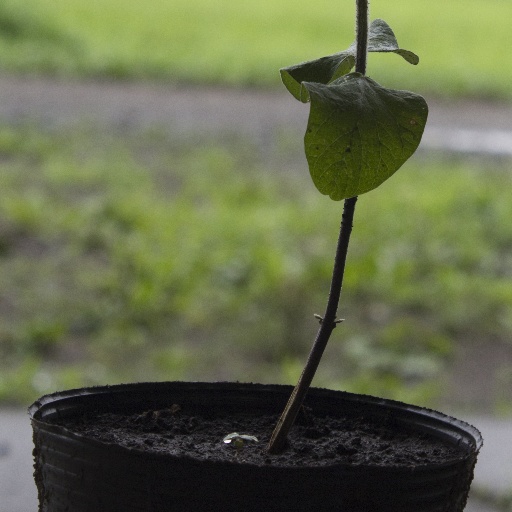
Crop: soybean